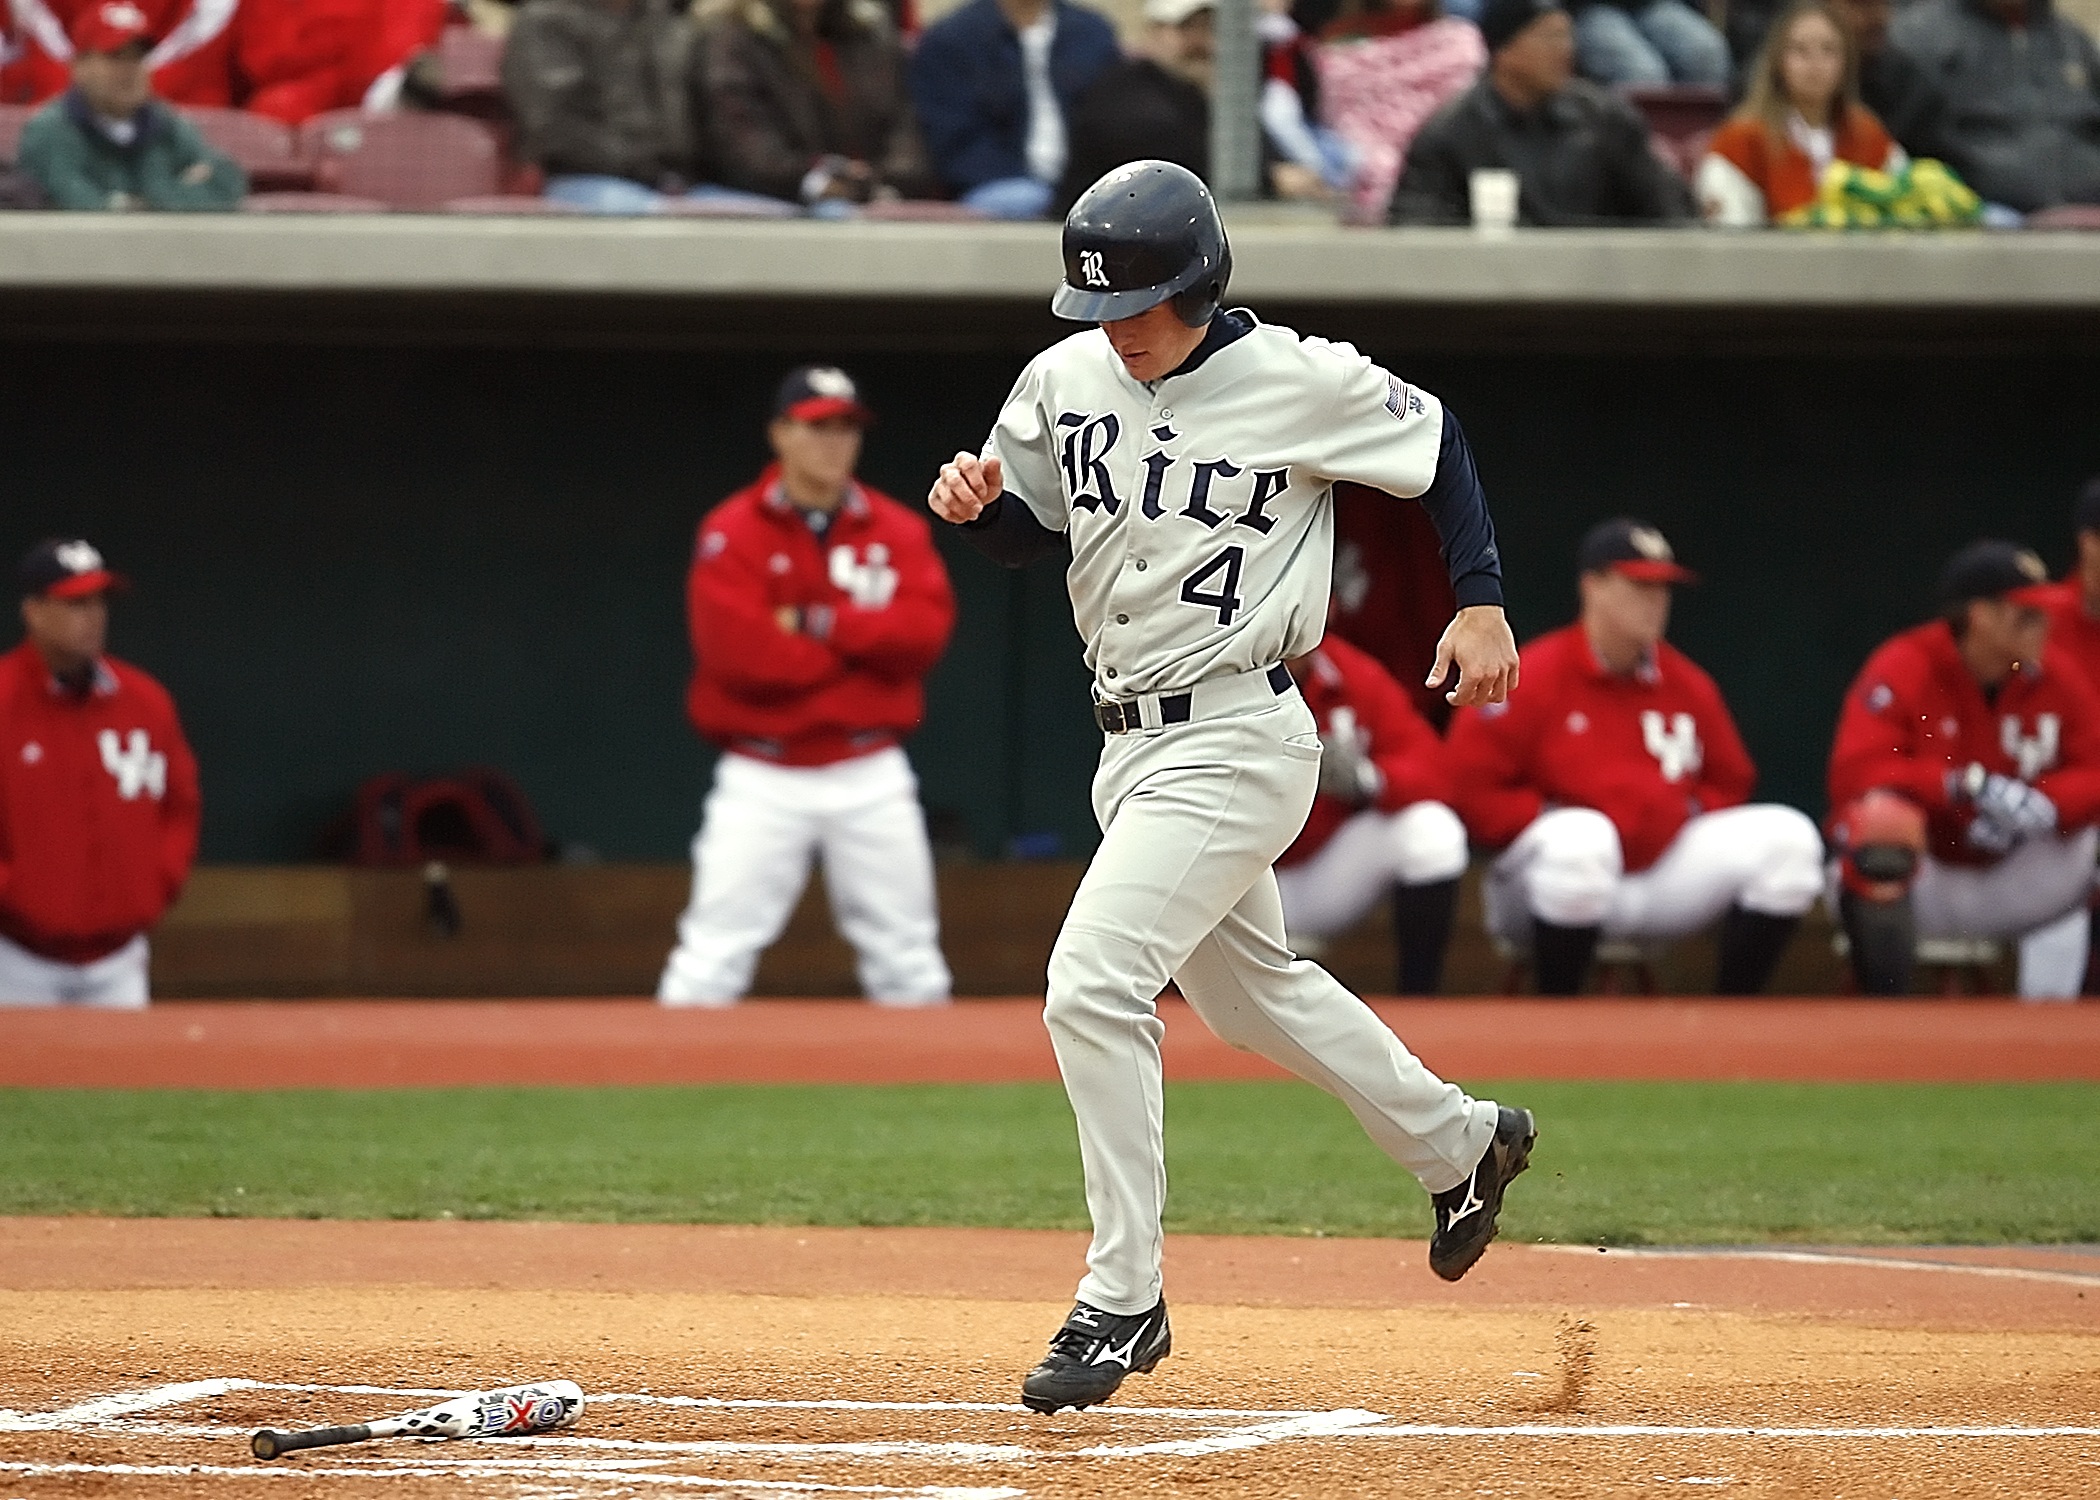
grass, baseball, sport, field, game, run, male, athletic, action, runner, player, baseball field, pitch, competition, sports, pitcher, helmet, uniform, home plate, bat, college, athlete, score, baseball player, catcher, ball game, scoring, team sport, infielder, crossing plate, home run, college baseball, bat and ball games, baseball positions, college softball